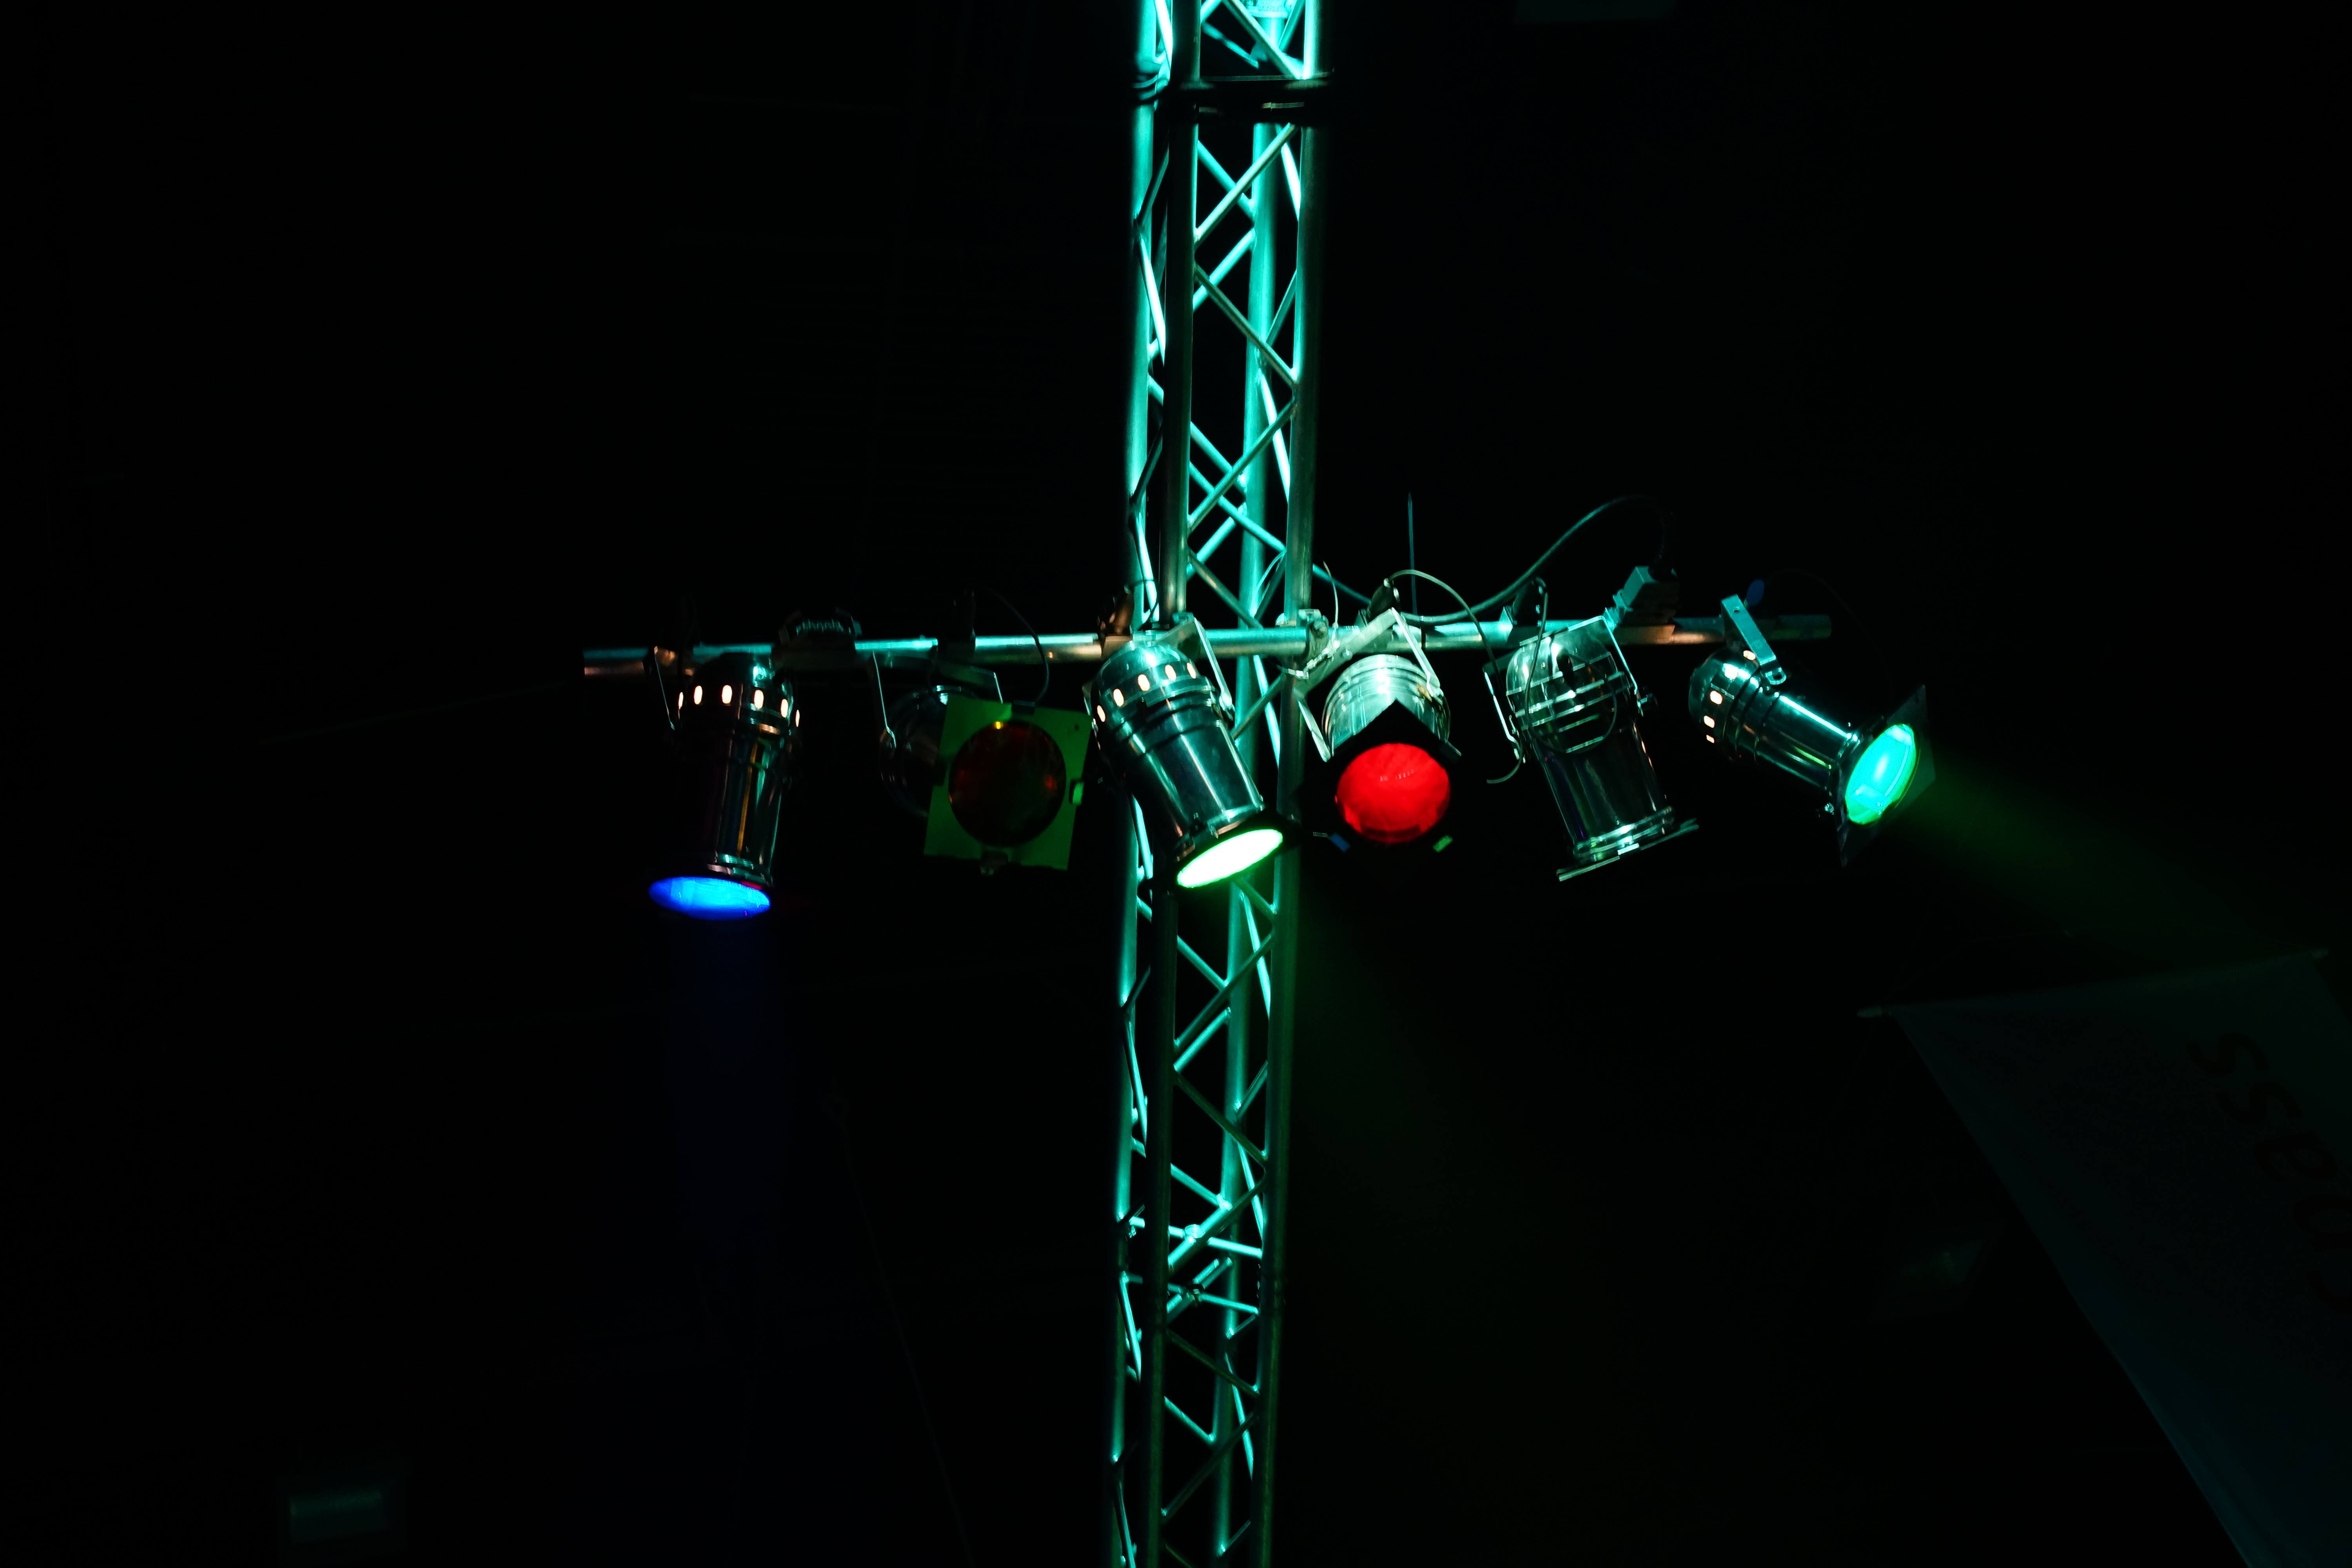
light, technology, fog, night, green, color, darkness, blue, street light, lamp, electricity, colorful, lighting, laser, spotlight, lights, light fixture, event, macro photography, christmas lights, computer wallpaper